Rancid (film)

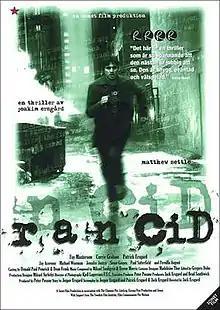
Swedish cover

Rancid is a 2004 English-language Swedish thriller film, written by Jesper Ersgård and directed by Jack Ersgard.